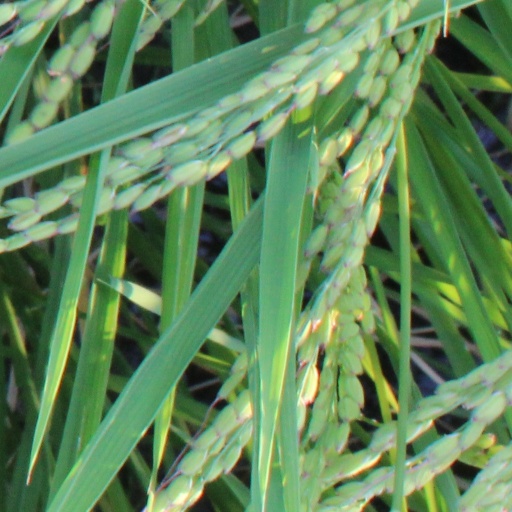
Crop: rice